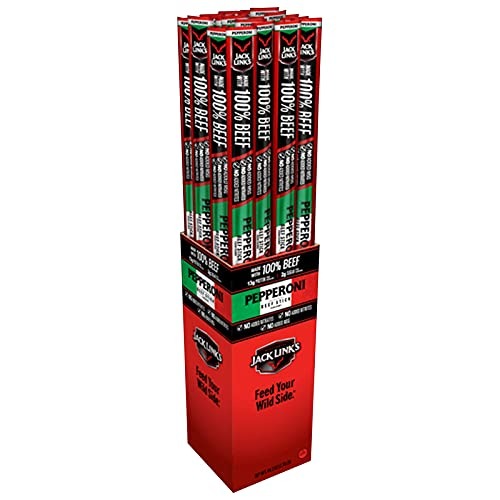
Item Name: Jack Link's Pepperoni Beef Stick 1.84 oz. Pegged - Case of: 24;24
Bullet Point: Jack Links Pepperoni Beef Stick 1.84 oz. Pegged - Case of: 24;24
Value: 1.84
Unit: Count

Price: 61.83